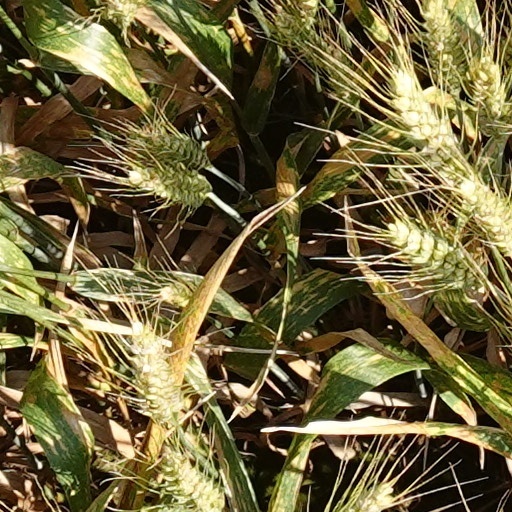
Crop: wheat